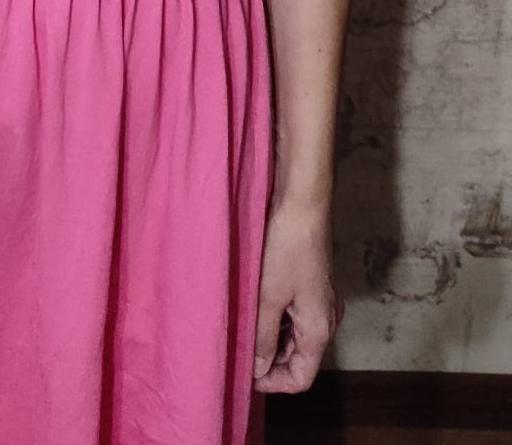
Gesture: no_gesture